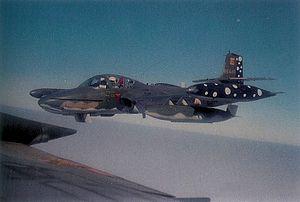
La guerre du Viêt Nam est une guerre qui se déroule au Viêt Nam et oppose, de 1955 à 1975, d'une part la république démocratique du Viêt Nam avec son armée populaire vietnamienne — soutenue matériellement par le bloc de l'Est et la Chine — et le Front national de libération du Sud Viêt Nam, et d'autre part la république du Viêt Nam, militairement soutenue par l'armée des États-Unis appuyée par plusieurs alliés.